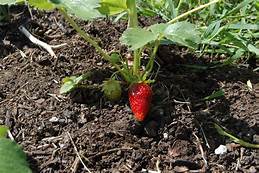
Label: Strawberry